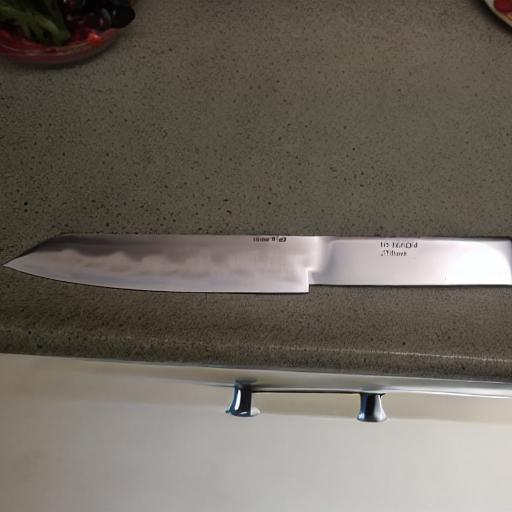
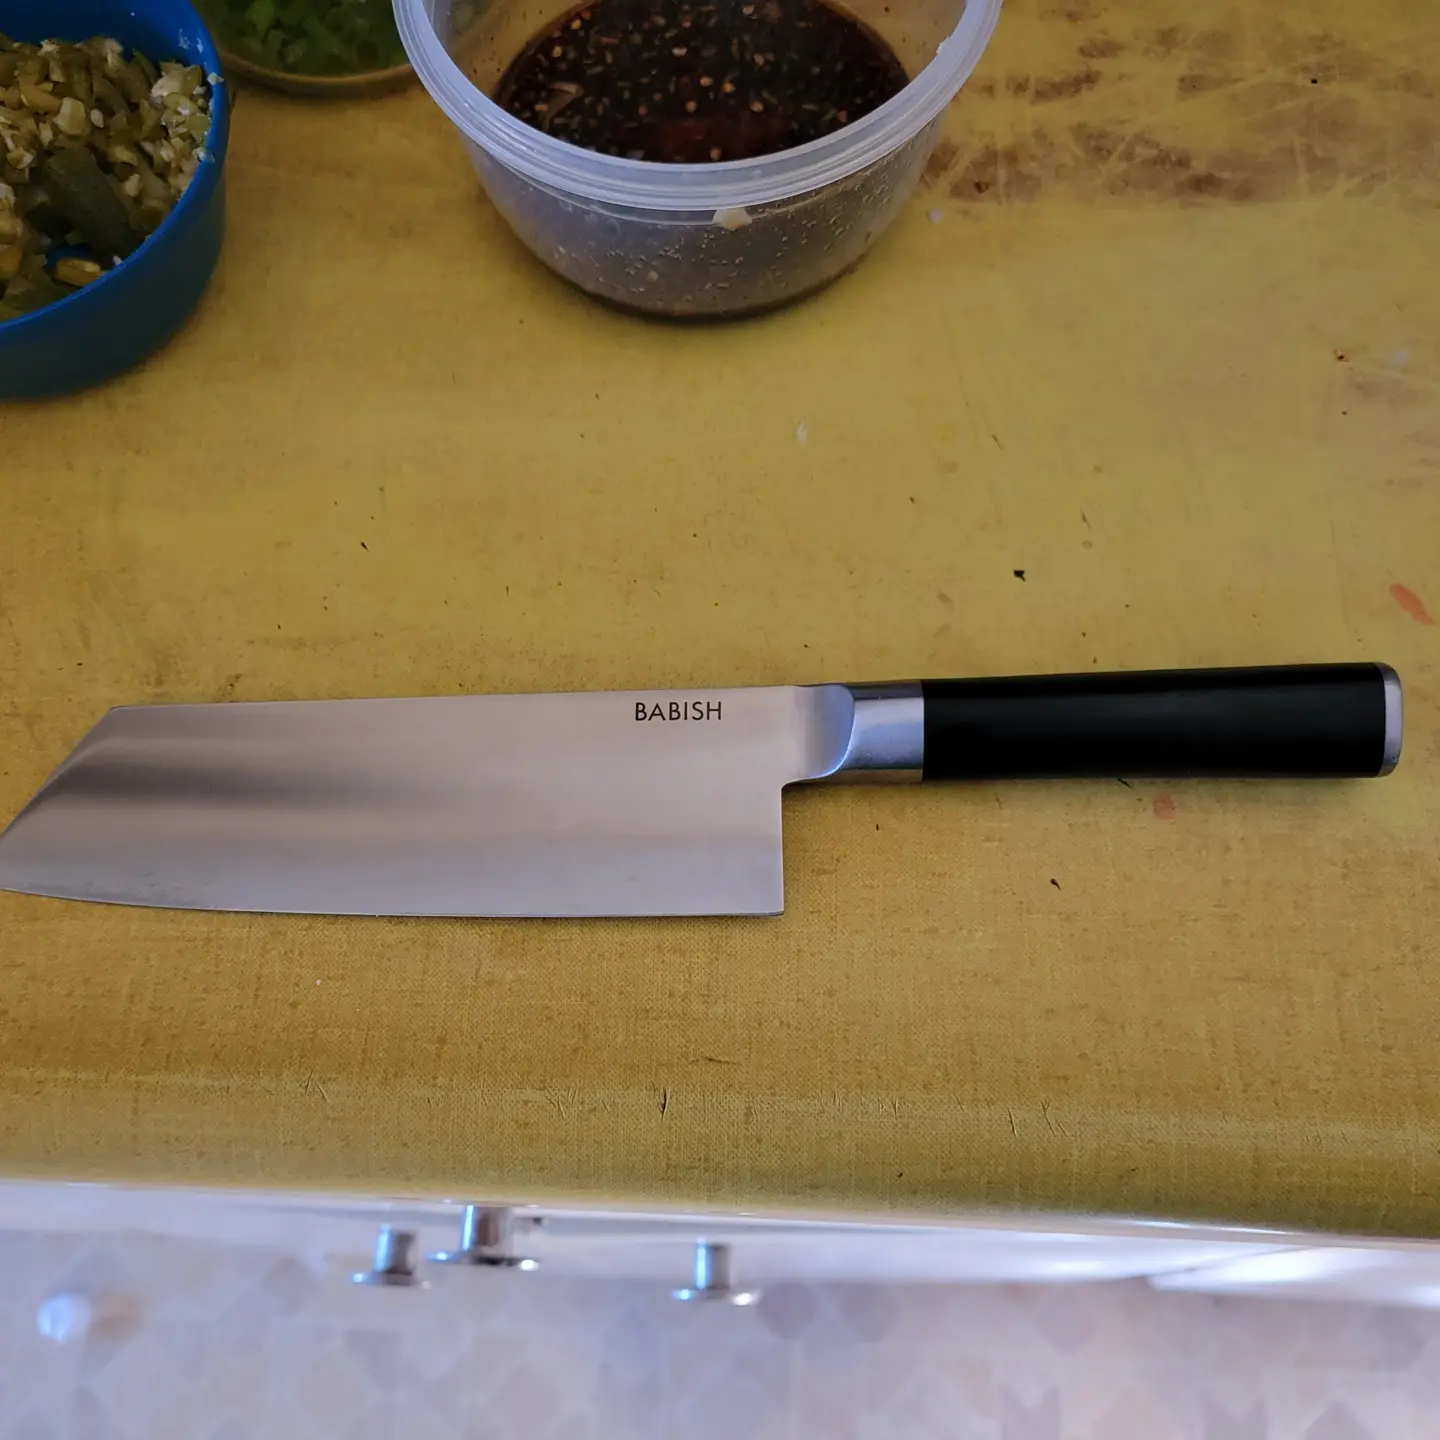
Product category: items_knife
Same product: no